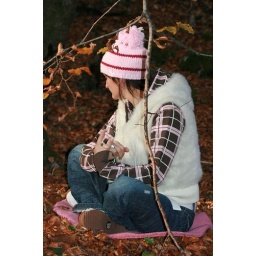
pink in the forest